Camp Kimama

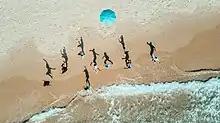
Campers at Kimama Galim

Kimama's educational approach focuses on integrating recreational activities with important skills and values. In particular, the system is based on five key values: